Pears (soap)

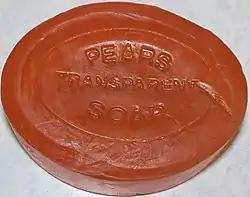
A bar of Pears 'Gentle Care' soap.

In October 2009, the formula for the transparent amber soap was altered from the original to become 'Gentle Care' and wrapped in an inner cellophane covering. The new soap was slightly softer in texture and lasted half as long, but its most noticeable difference was its scent. The aroma of the classic transparent amber bar, which used to be characterized by a mild, spicy herbal fragrance, had been altered to a more pungent aromatic scent. The "Hypoallergenic, non-comedogenic" claim was dropped, and the 3-month aging process described on the original box does not appear on the 'Gentle Care' formula box.